Will Irwin

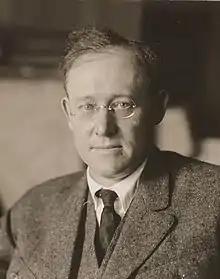
Will Irwin in May 1918

William Henry Irwin (September 14, 1873 – February 24, 1948) was an American author, writer, and journalist who was associated with the muckrakers.